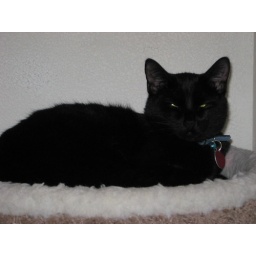
Jack lounging in the cat tree dish, half asleep...